Arintheus

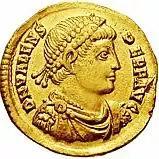
Emperor Valens

Arintheus then accompanied Valens during the First Gothic War from 367 to 369. In 368 he was dispatched to harass the Thervingi in Gothia, with his soldiers rewarded with a gold coin for every barbarian head they brought back. The following year Arintheus was asked to negotiate a peace with King Athanaric of the Goths, and was then promptly dispatched to the Persian frontier.